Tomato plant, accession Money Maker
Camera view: tilt-top (135 deg); turntable rotation: 210 degrees
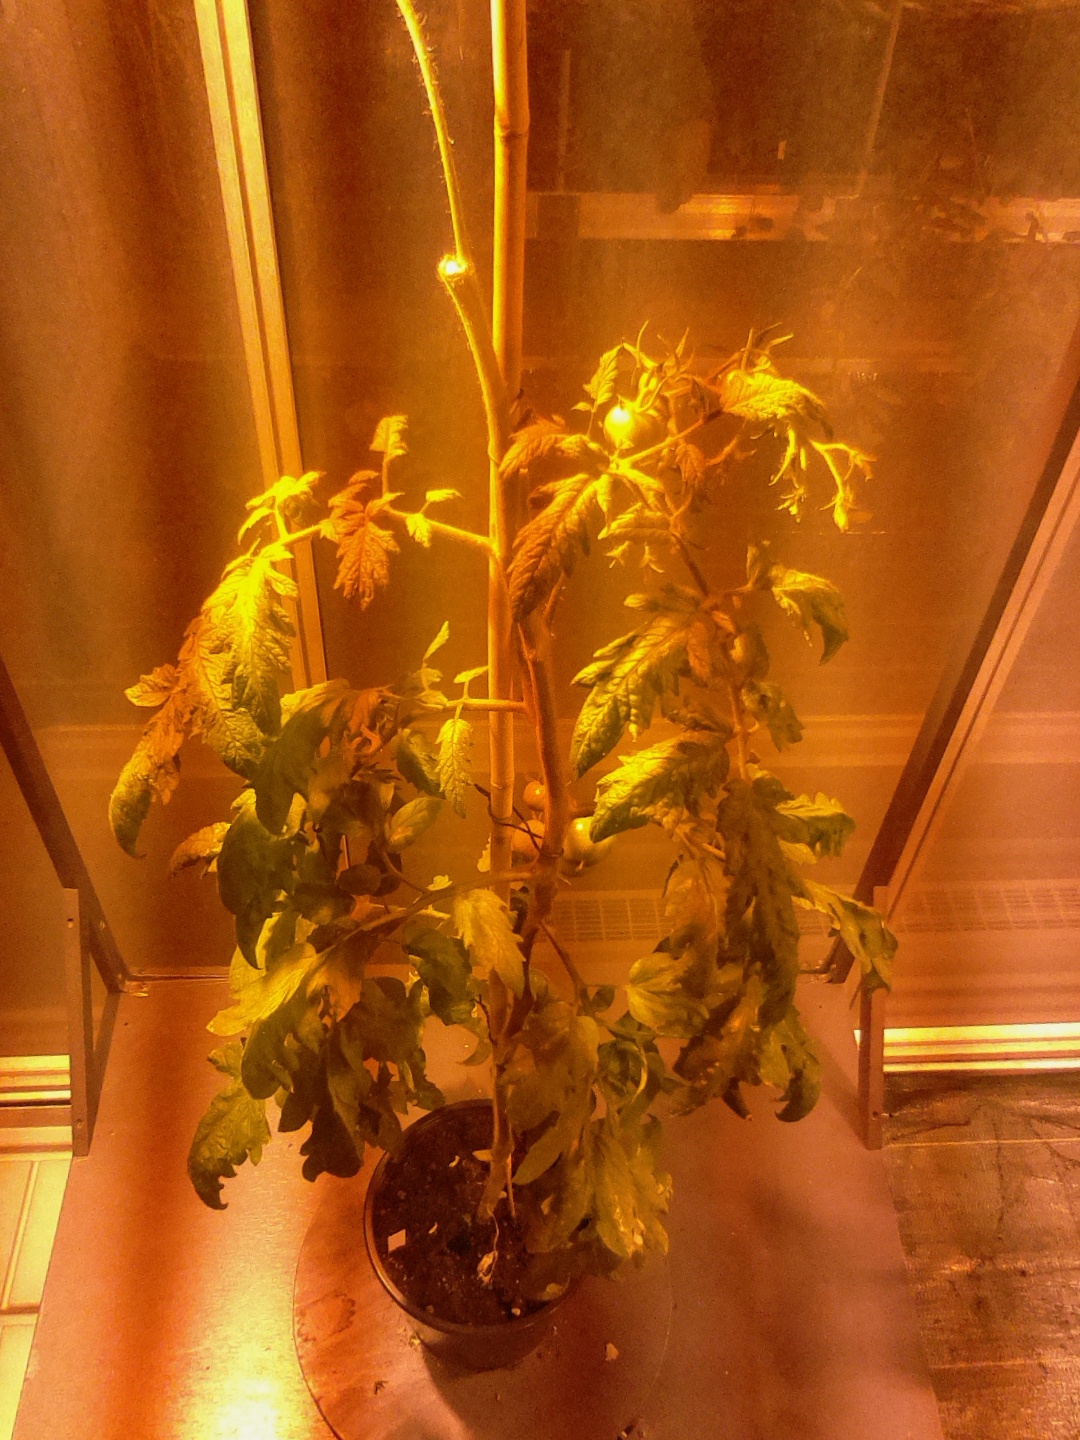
BBCH growth stage 76: 60%-70% of final fruit size